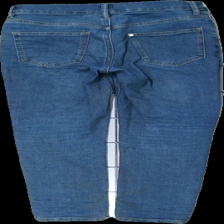
View: back
Type: Jeans
Category: Children
Brand: H&M
Colors: Blue, Grey
Material: 65% bomull 35% viskos
Pattern: Other
Cut: Tight
Size: 146
Season: All
Stains: Major
Holes: Minor
Damage: smuts fläckar och hål
Damage location: middle right
Damage 2: smuts fläckar
Damage 2 location: top center
Damage 3: smuts fläckar
Damage 3 location: bottom center
Price range: <50
Recommended usage: Export
Description: jeans med silvriga knappar